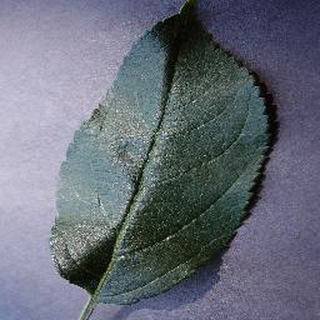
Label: healthy_apple